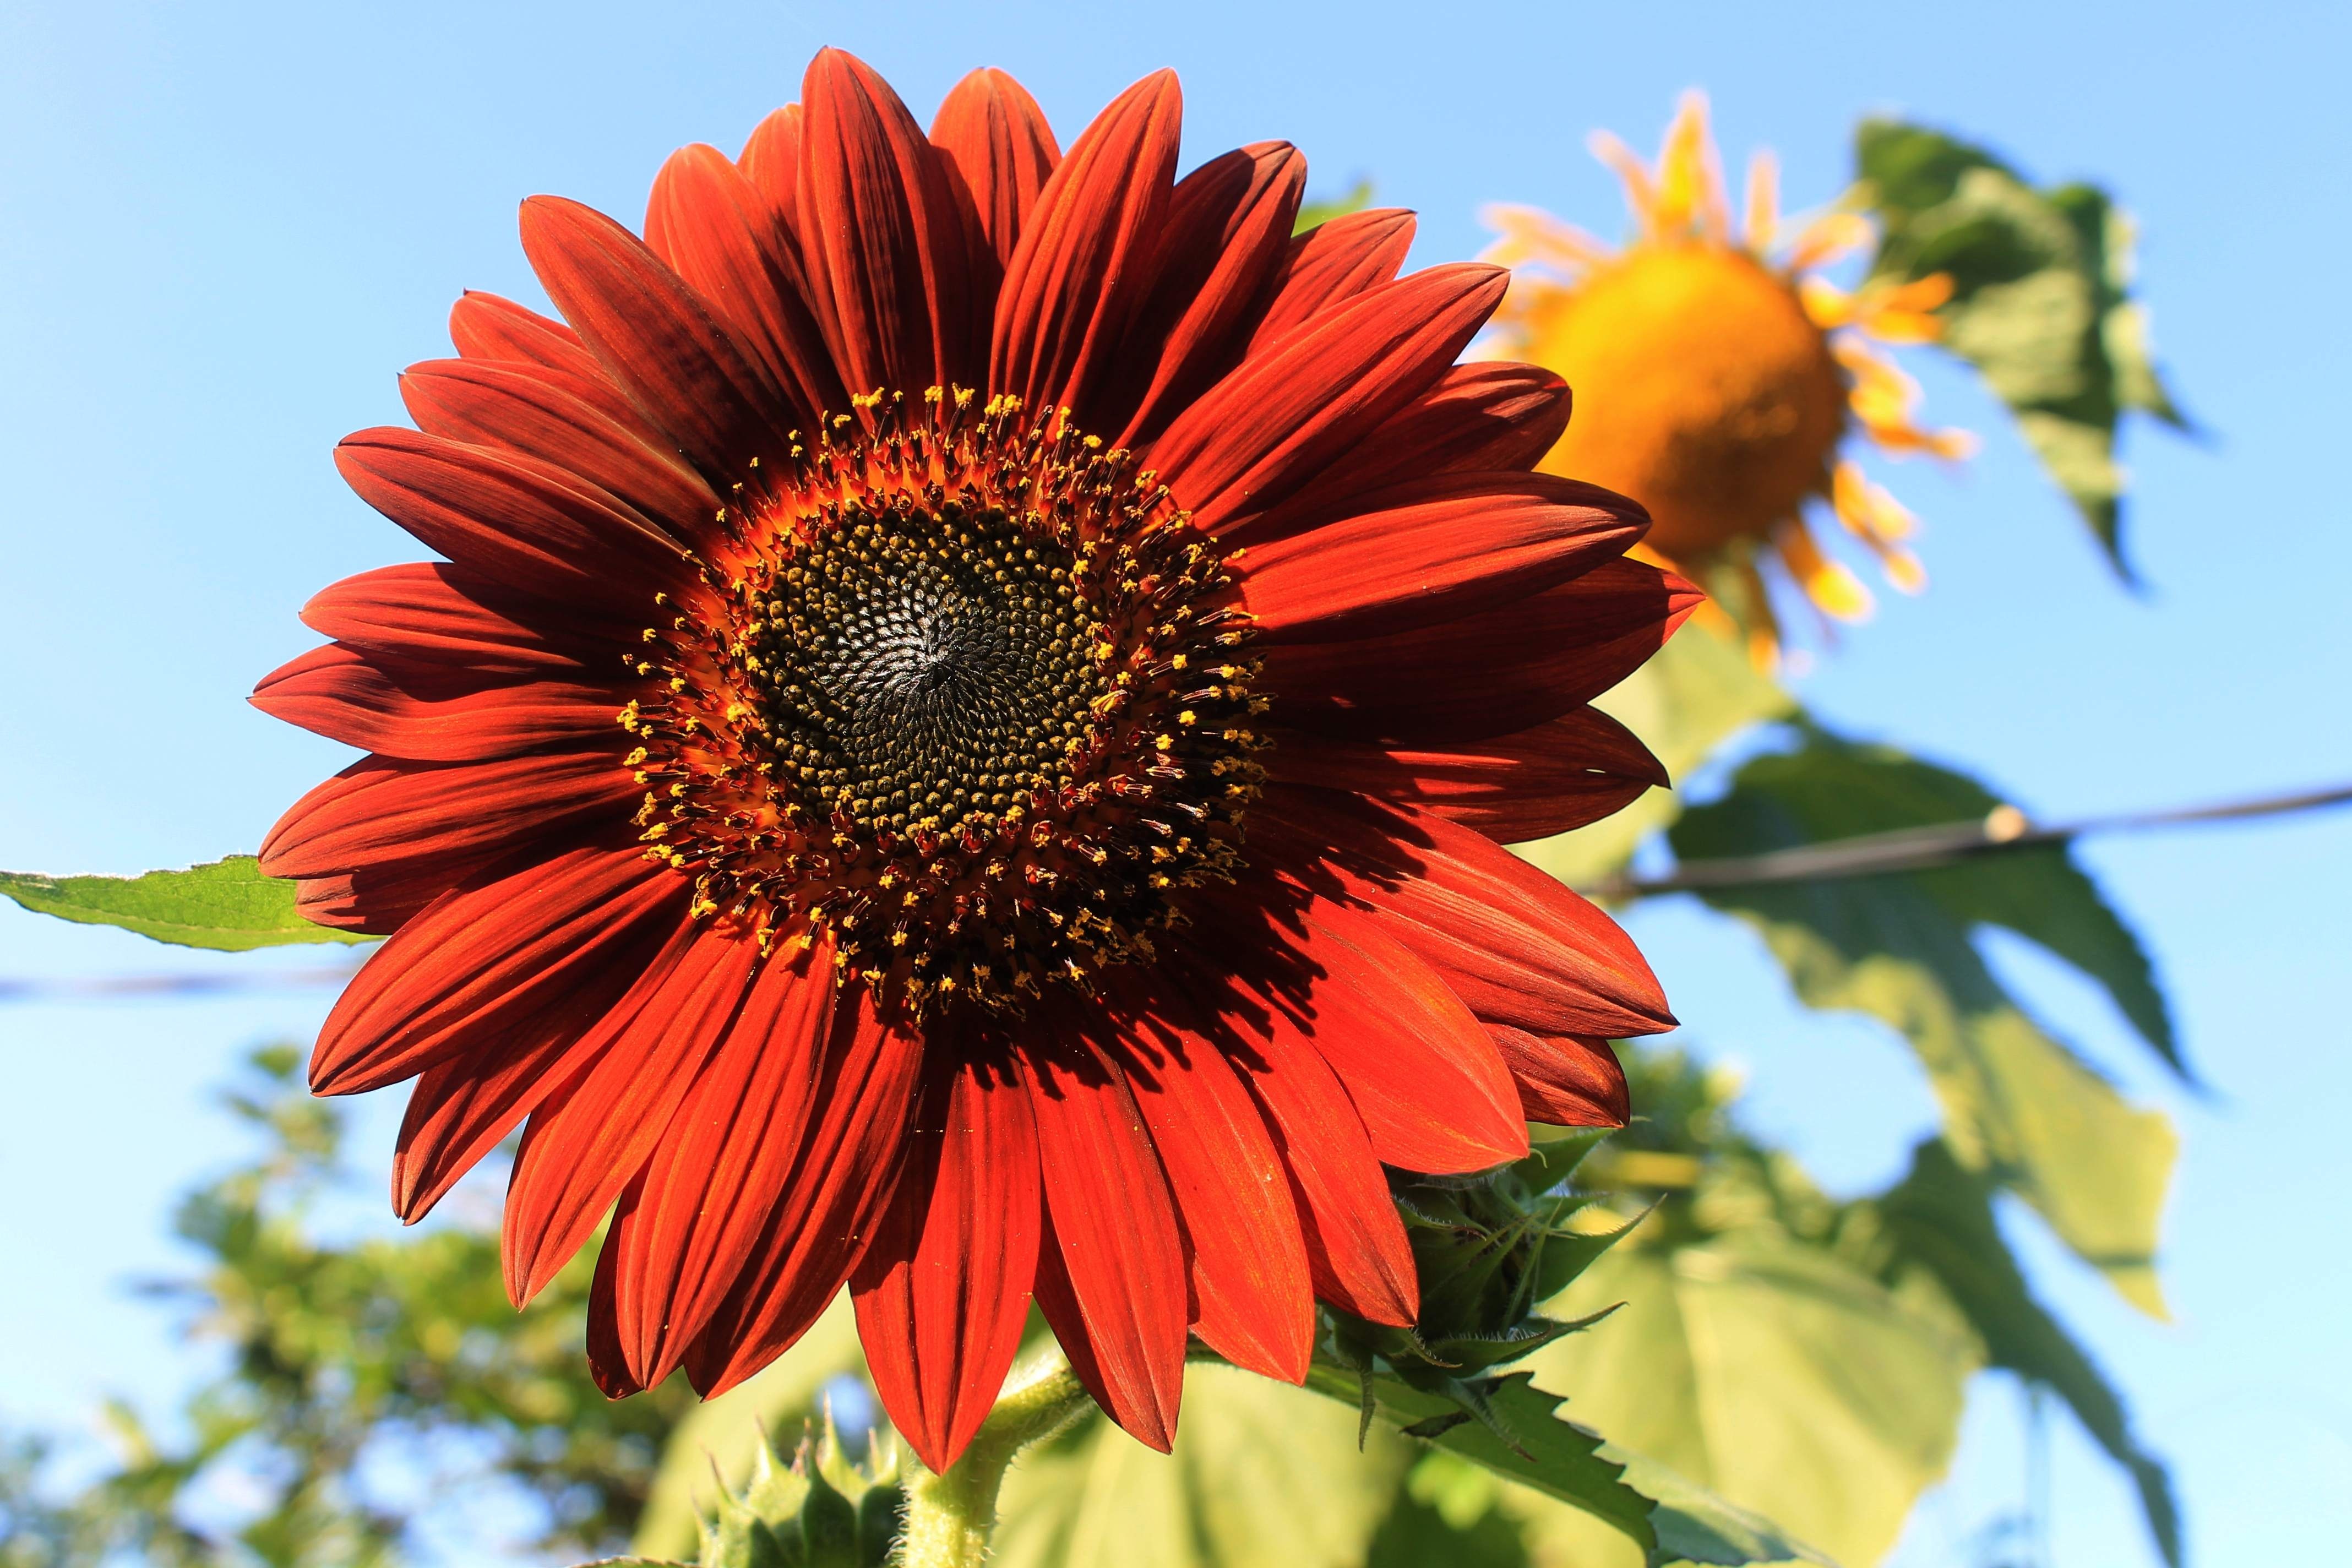
nature, plant, flower, petal, botany, yellow, flora, sunflower, macro photography, flowering plant, daisy family, sunflower seed, plant stem, land plant, velvet queen